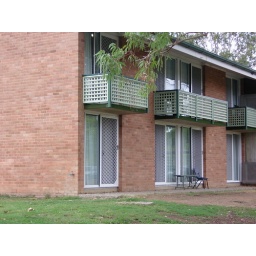
my room ground floor second window in dorm